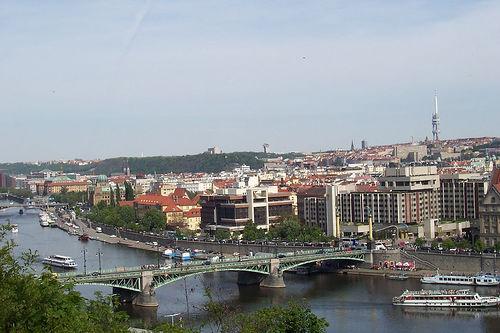
Weather: cloudy or overcast